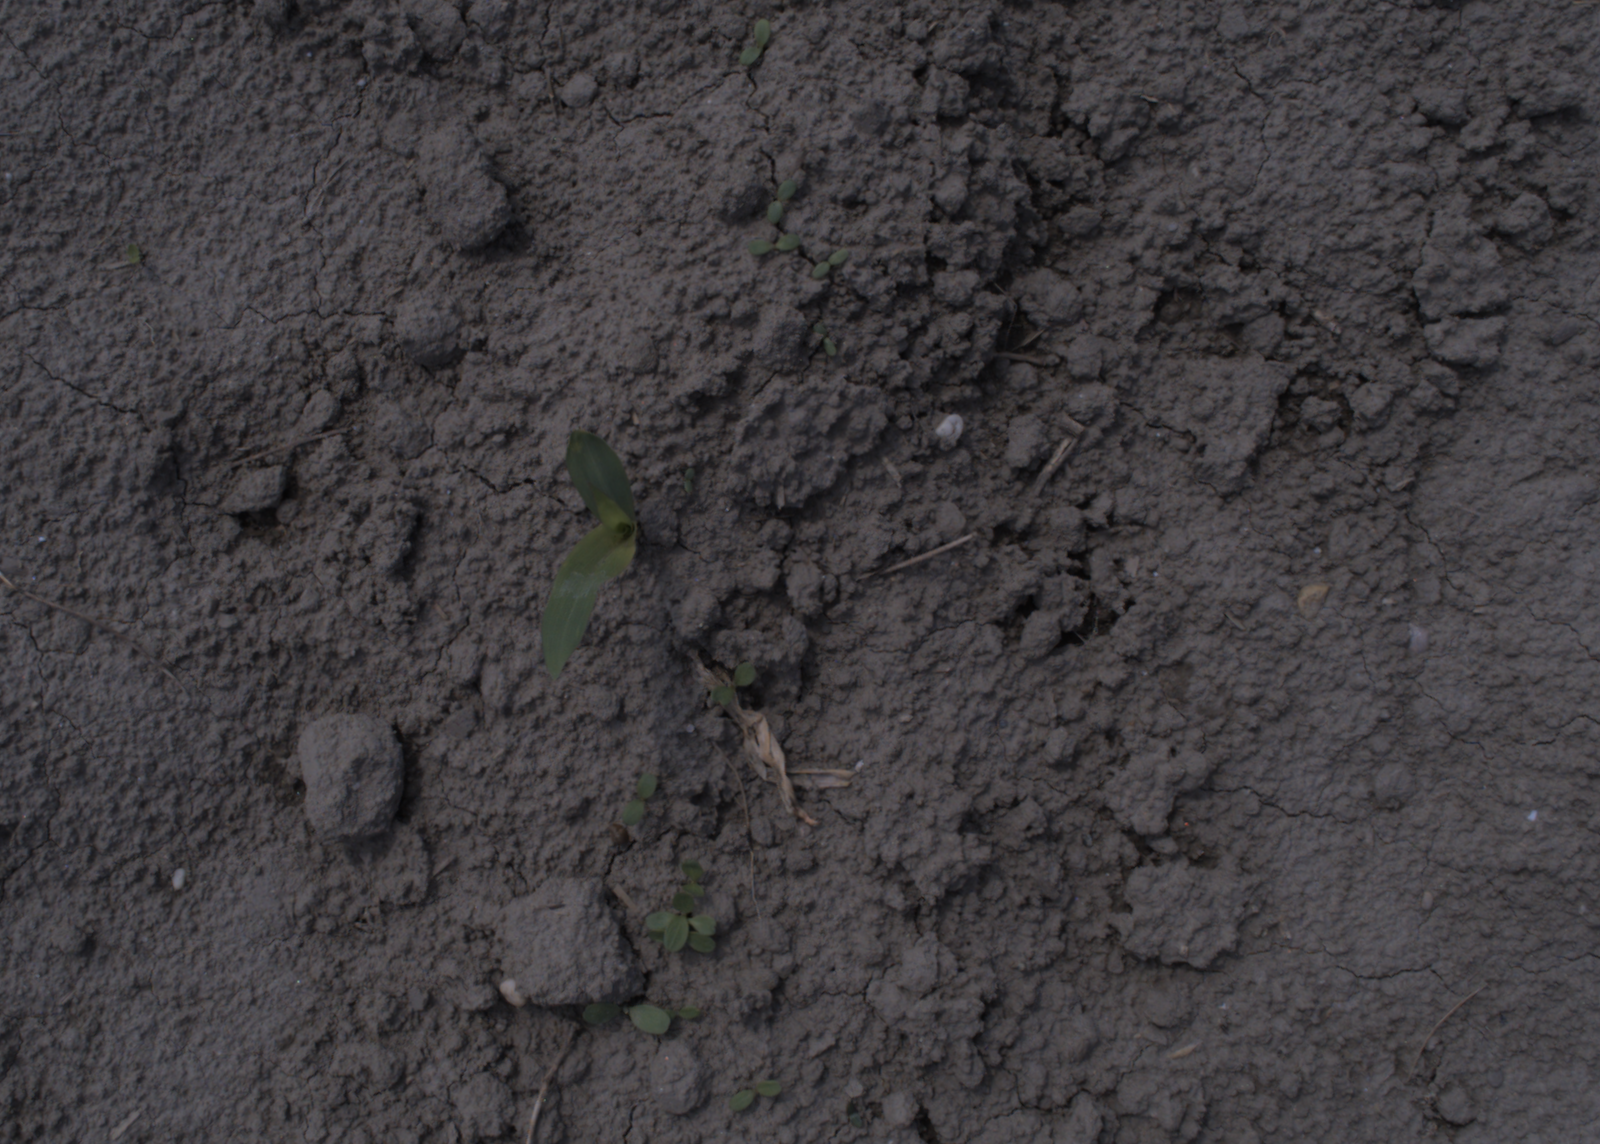
Capture date: 06.08.2020 12:37:55
Weather: sunny
Wind: medium
Seeding date: 21.07.2020
Plant canopy height (mm): 890